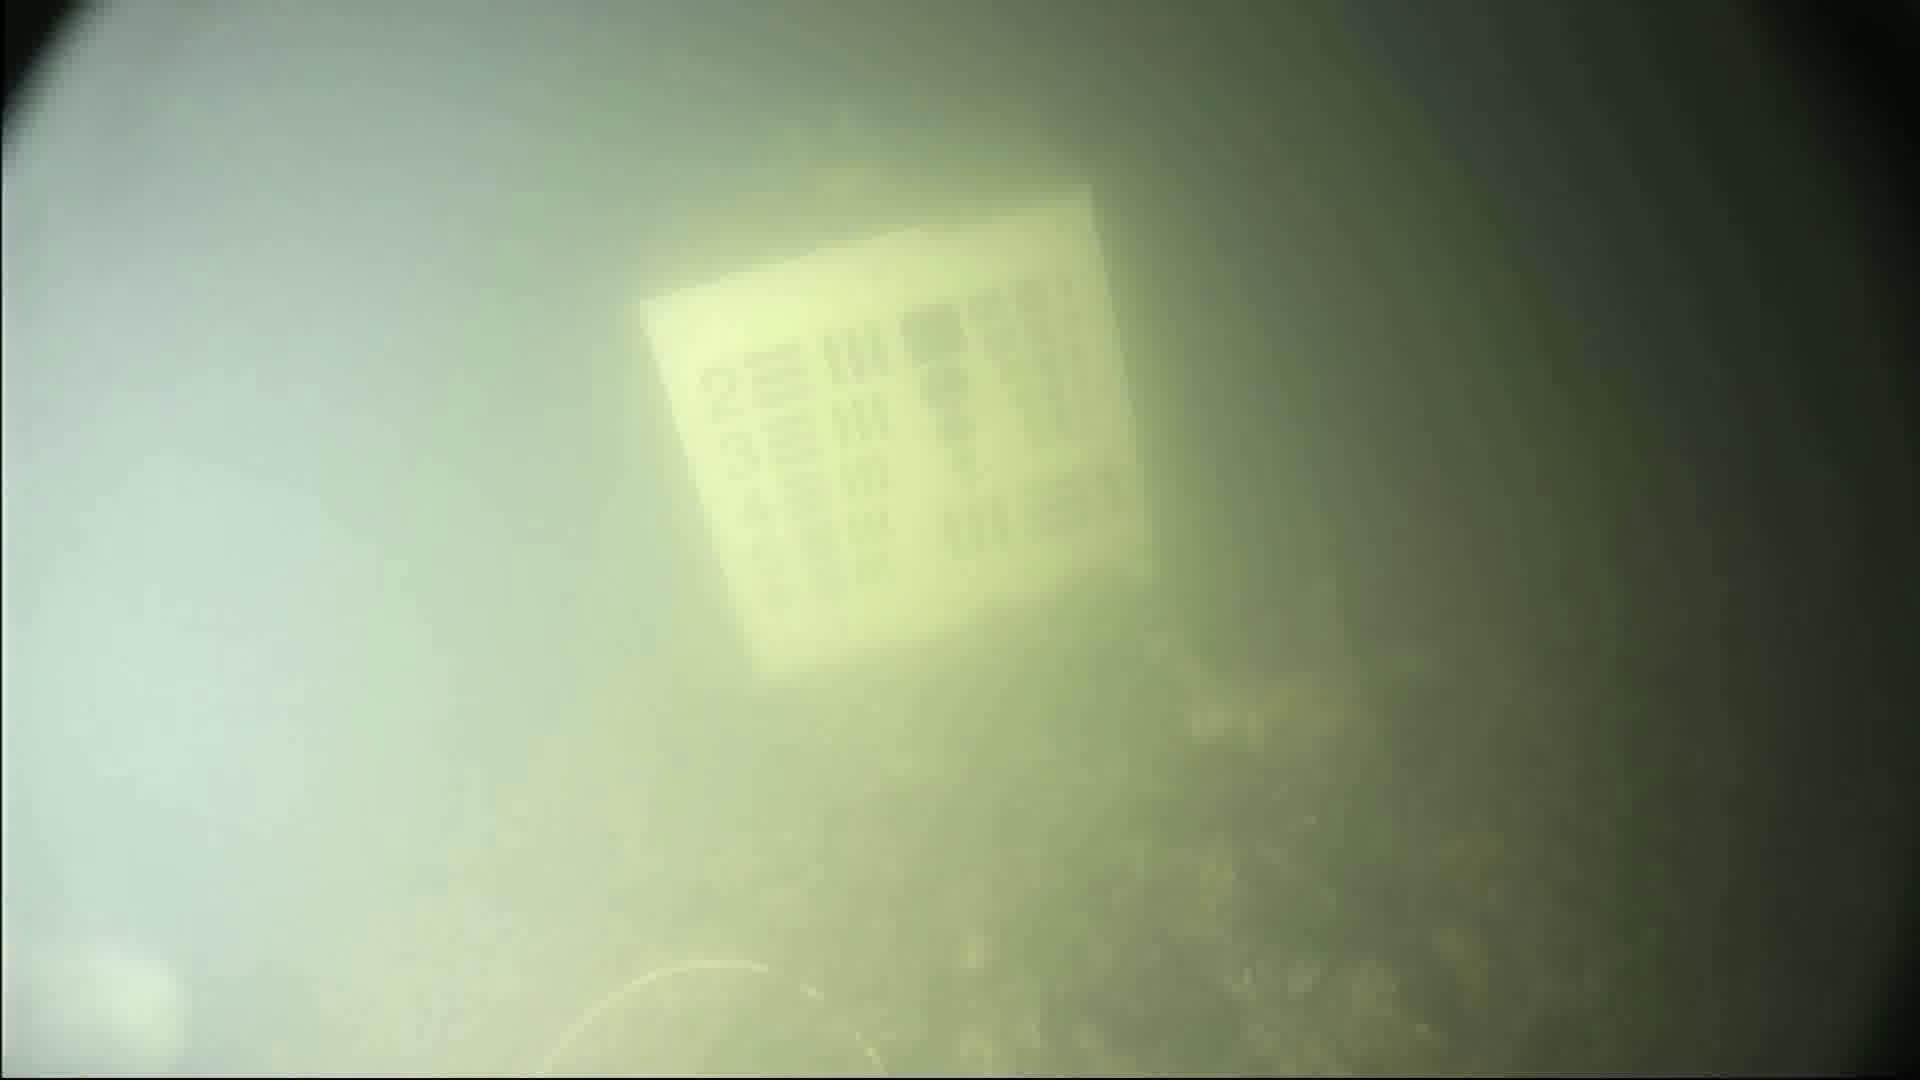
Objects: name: fish
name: crab